Gala-Yuzawa Station

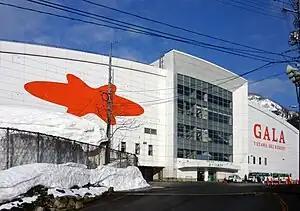
The station exterior in March 2012

is a seasonal railway station on the Gala-Yuzawa Line in the town of Yuzawa, Niigata, Japan, operated by East Japan Railway Company (JR East).